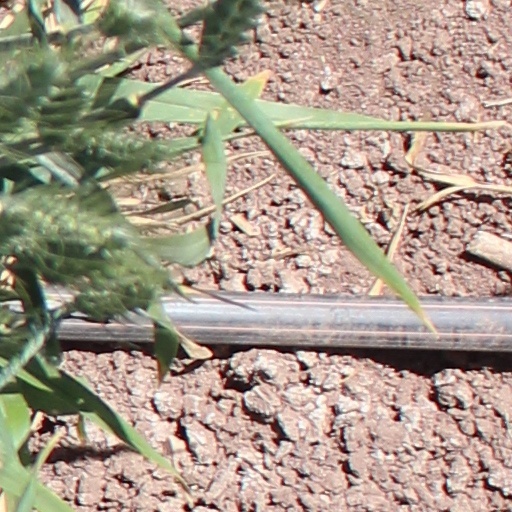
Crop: wheat